Anarchism in Hungary

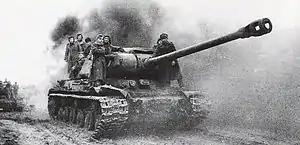
A Soviet tank JS II in action, during the battle of Budapest.

After the Siege of Budapest was broken, in July 1945, the Hungarian anarchist movement was reassembled. Three anarchist positions emerged from this assembly: one wanted the movement to be legalized, another wanted to work together with the Communists and the third wanted to continue the resistance against the newly established High National Council and the Soviet occupation. The Hungarian anarchist movement thus applied to be legalised and formally constituted, which was briefly granted, but permission was swiftly withdrawn by Kliment Voroshilov. Nevertheless, the movement continued its activity, setting up a printing press and agitating amongst workers that were disillusioned with the communists. As a result, Gábor Péter led the State Protection Authority in a purge of the anarchist movement, arresting some of the movement's leaders and forcing many anarchists into hiding. Anarchist militants launched an attack on Soviet troops in Budapest, killing several before they themselves committed suicide. Anarchists also organized the first workers' strike since the liberation of Hungary, but thirty workers were killed in the suppression led by Péter. Further communist efforts to repress the movement eventually led to the flight of the anarchist leadership from the country, with some seeking refuge in France. Most of those anarchists that resigned themselves to joining the Communist Party found themselves victims of the party's first purges.